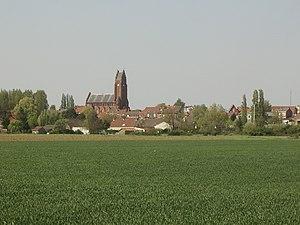
Village de Merris (59, Nord)
Merris est une commune française située dans le département du Nord, en région Hauts-de-France.